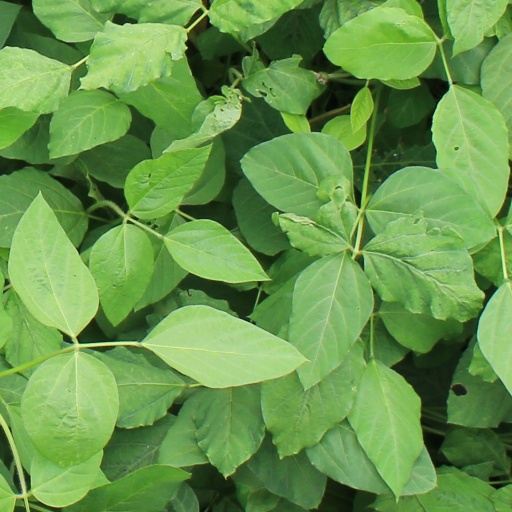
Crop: soybean